Lake Zabuye

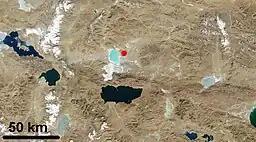

Zabuye Lake is a hypersaline, landlocked soda lake located at an elevation of in the Shigatse Prefecture of Tibet Autonomous Region, from Lhasa. The lake gives its name to the mineral zabuyelite (lithium carbonate, LiCO), which was discovered here in 1987 and has been mined since 2004–2005. In 2008, the salt mine at the lake was regarded as the major source of lithium in China.